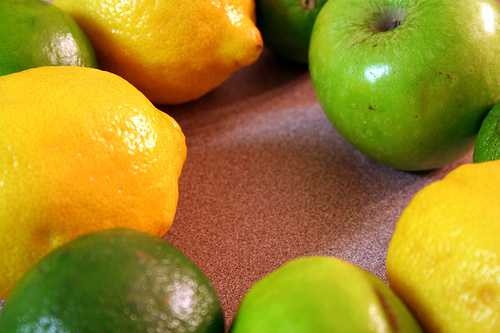
Label: Lemon